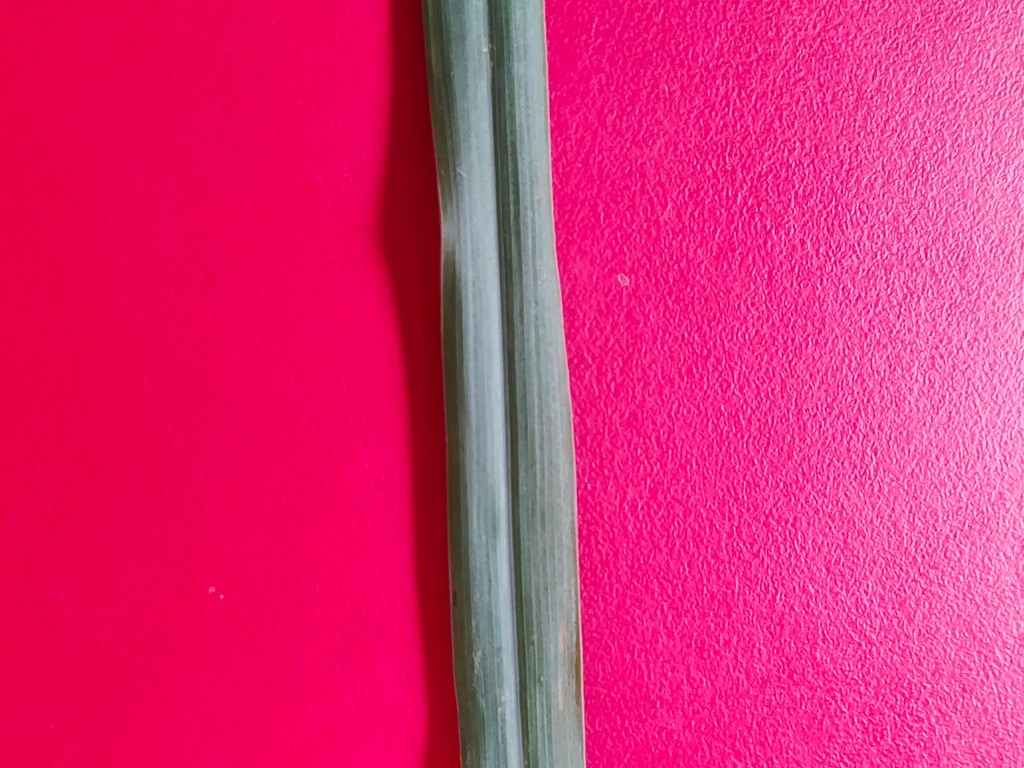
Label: Unhealthy